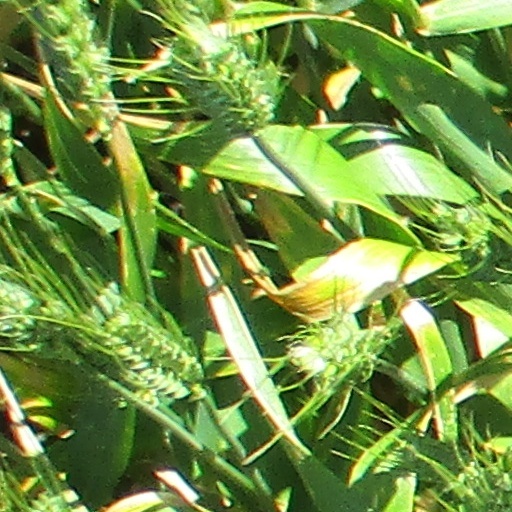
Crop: wheat